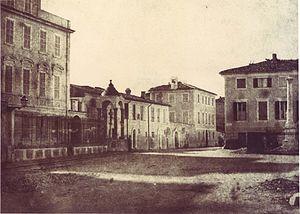
La paix de Nice également appelé trêve ou congrès de Nice est un traité signé le 18 juin 1538 dans le couvent des franciscains de la Sainte-Croix, situé hors les murs de la ville de Nice et de sa forteresse, par le roi François Iᵉʳ et l'empereur Charles Quint, pour mettre fin à la huitième guerre d'Italie.